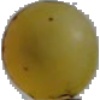
Label: Grape White 3